Jim Oberstar

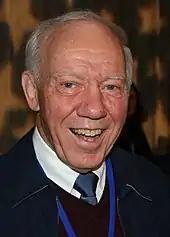
Oberstar in 2010

An avid cyclist, Oberstar championed the creation of trails for cycling and hiking to promote active lifestyles. In 2005, he authored, co-sponsored, and helped to pass the SAFETEA-LU act, a $295 billion program that funded transportation infrastructure, including highways, bridges, and public transportation, such as subways, buses, and passenger ferries and which includes the Safe Routes to Schools program. At the 2007 BikeWalk California conference and other bicycling conferences, Oberstar advocated converting the U.S.'s transportation system "from a hydrocarbon-based system to a carbohydrate-based system."